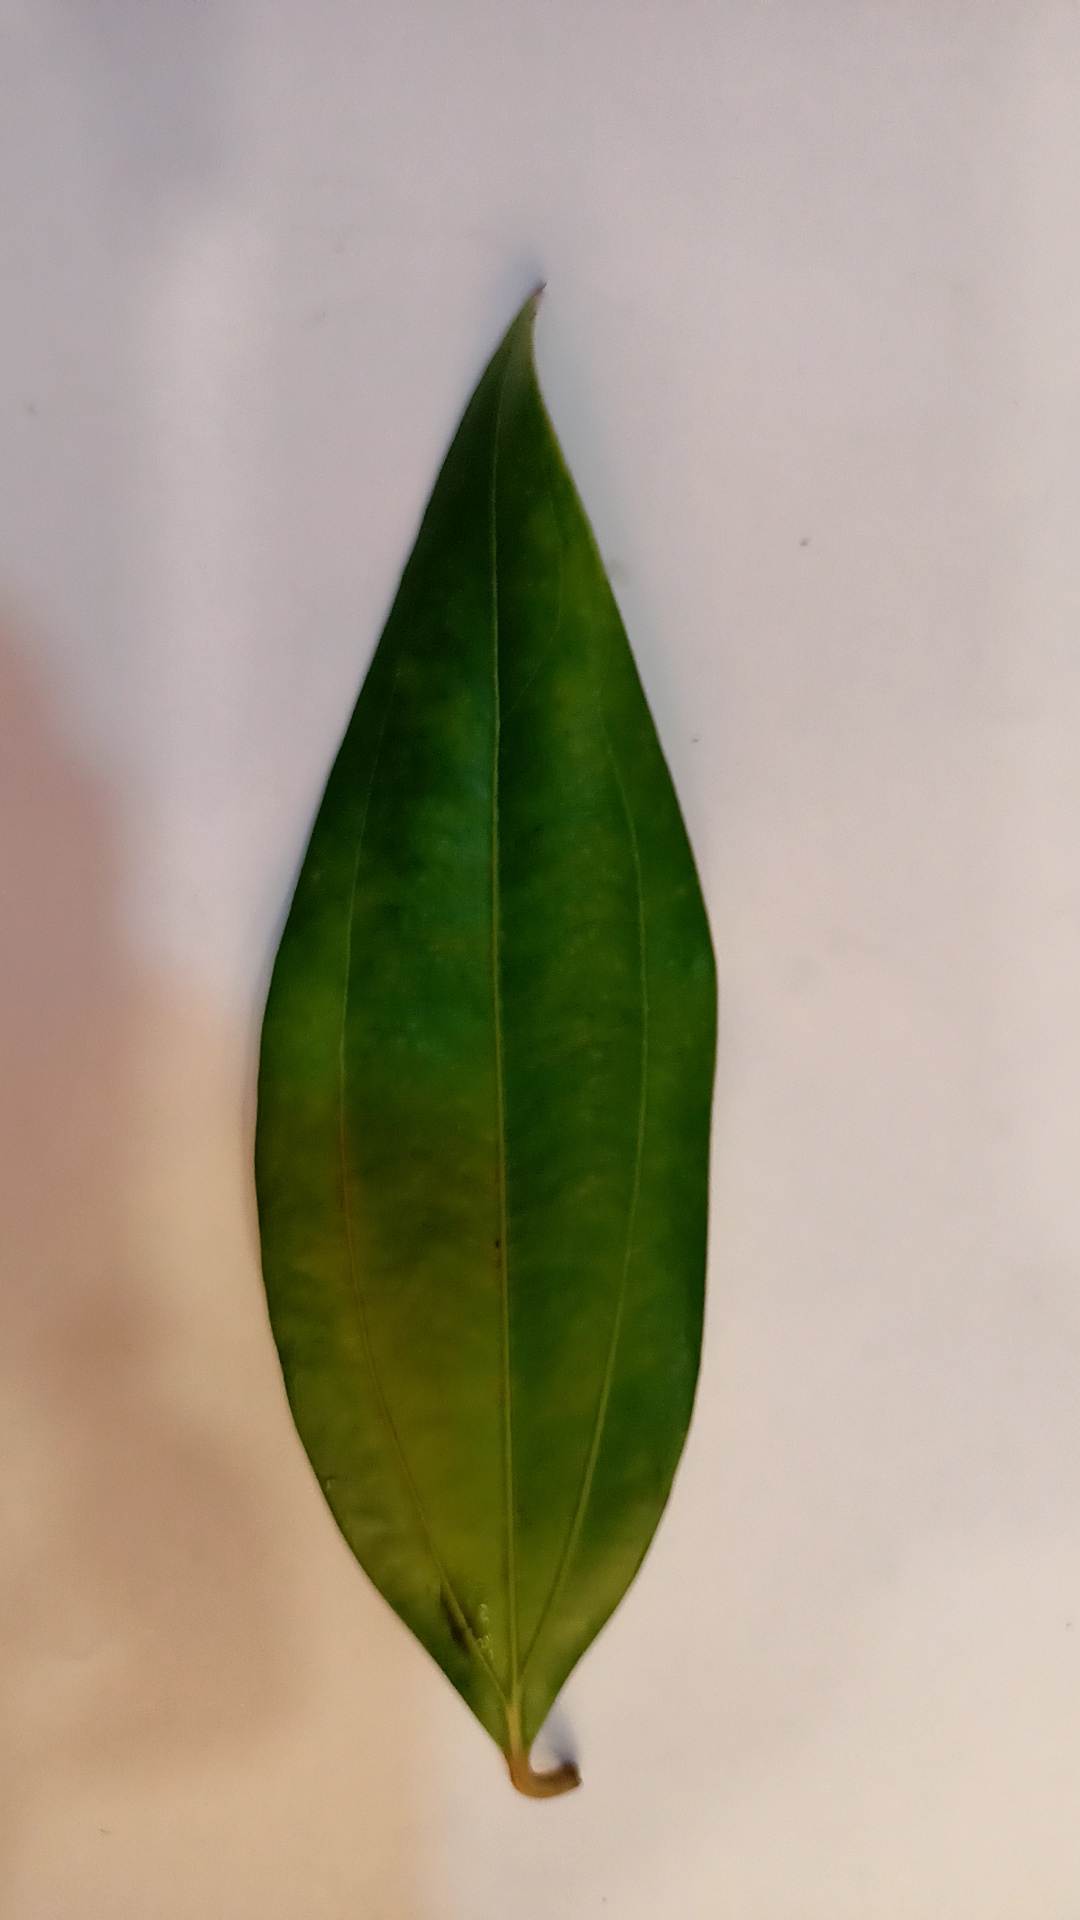
Label: Healthy